Two Weeks Notice

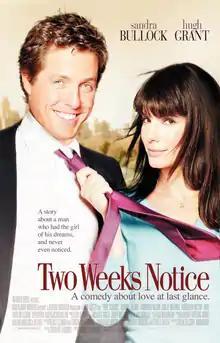
Theatrical release poster

Two Weeks Notice is a 2002 American romantic comedy film written and directed by Marc Lawrence and starring Sandra Bullock and Hugh Grant, with Alicia Witt, Dana Ivey, Robert Klein, and Heather Burns. In the film, an idealistic, liberal lawyer (Bullock) goes to work for a narcissistic, billionaire developer (Grant) and they form an unlikely pair.